Future of the Royal Australian Navy

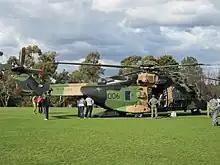
One of the RAN's MRH-90s in 2011

The s, the first of which entered service in 1996, are due to receive a major upgrade to their combat systems, with technology based on the US Navy's . This new system will be introduced in conjunction with the new heavyweight torpedo.